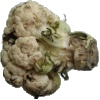
Label: Cauliflower 1